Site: brandenburg
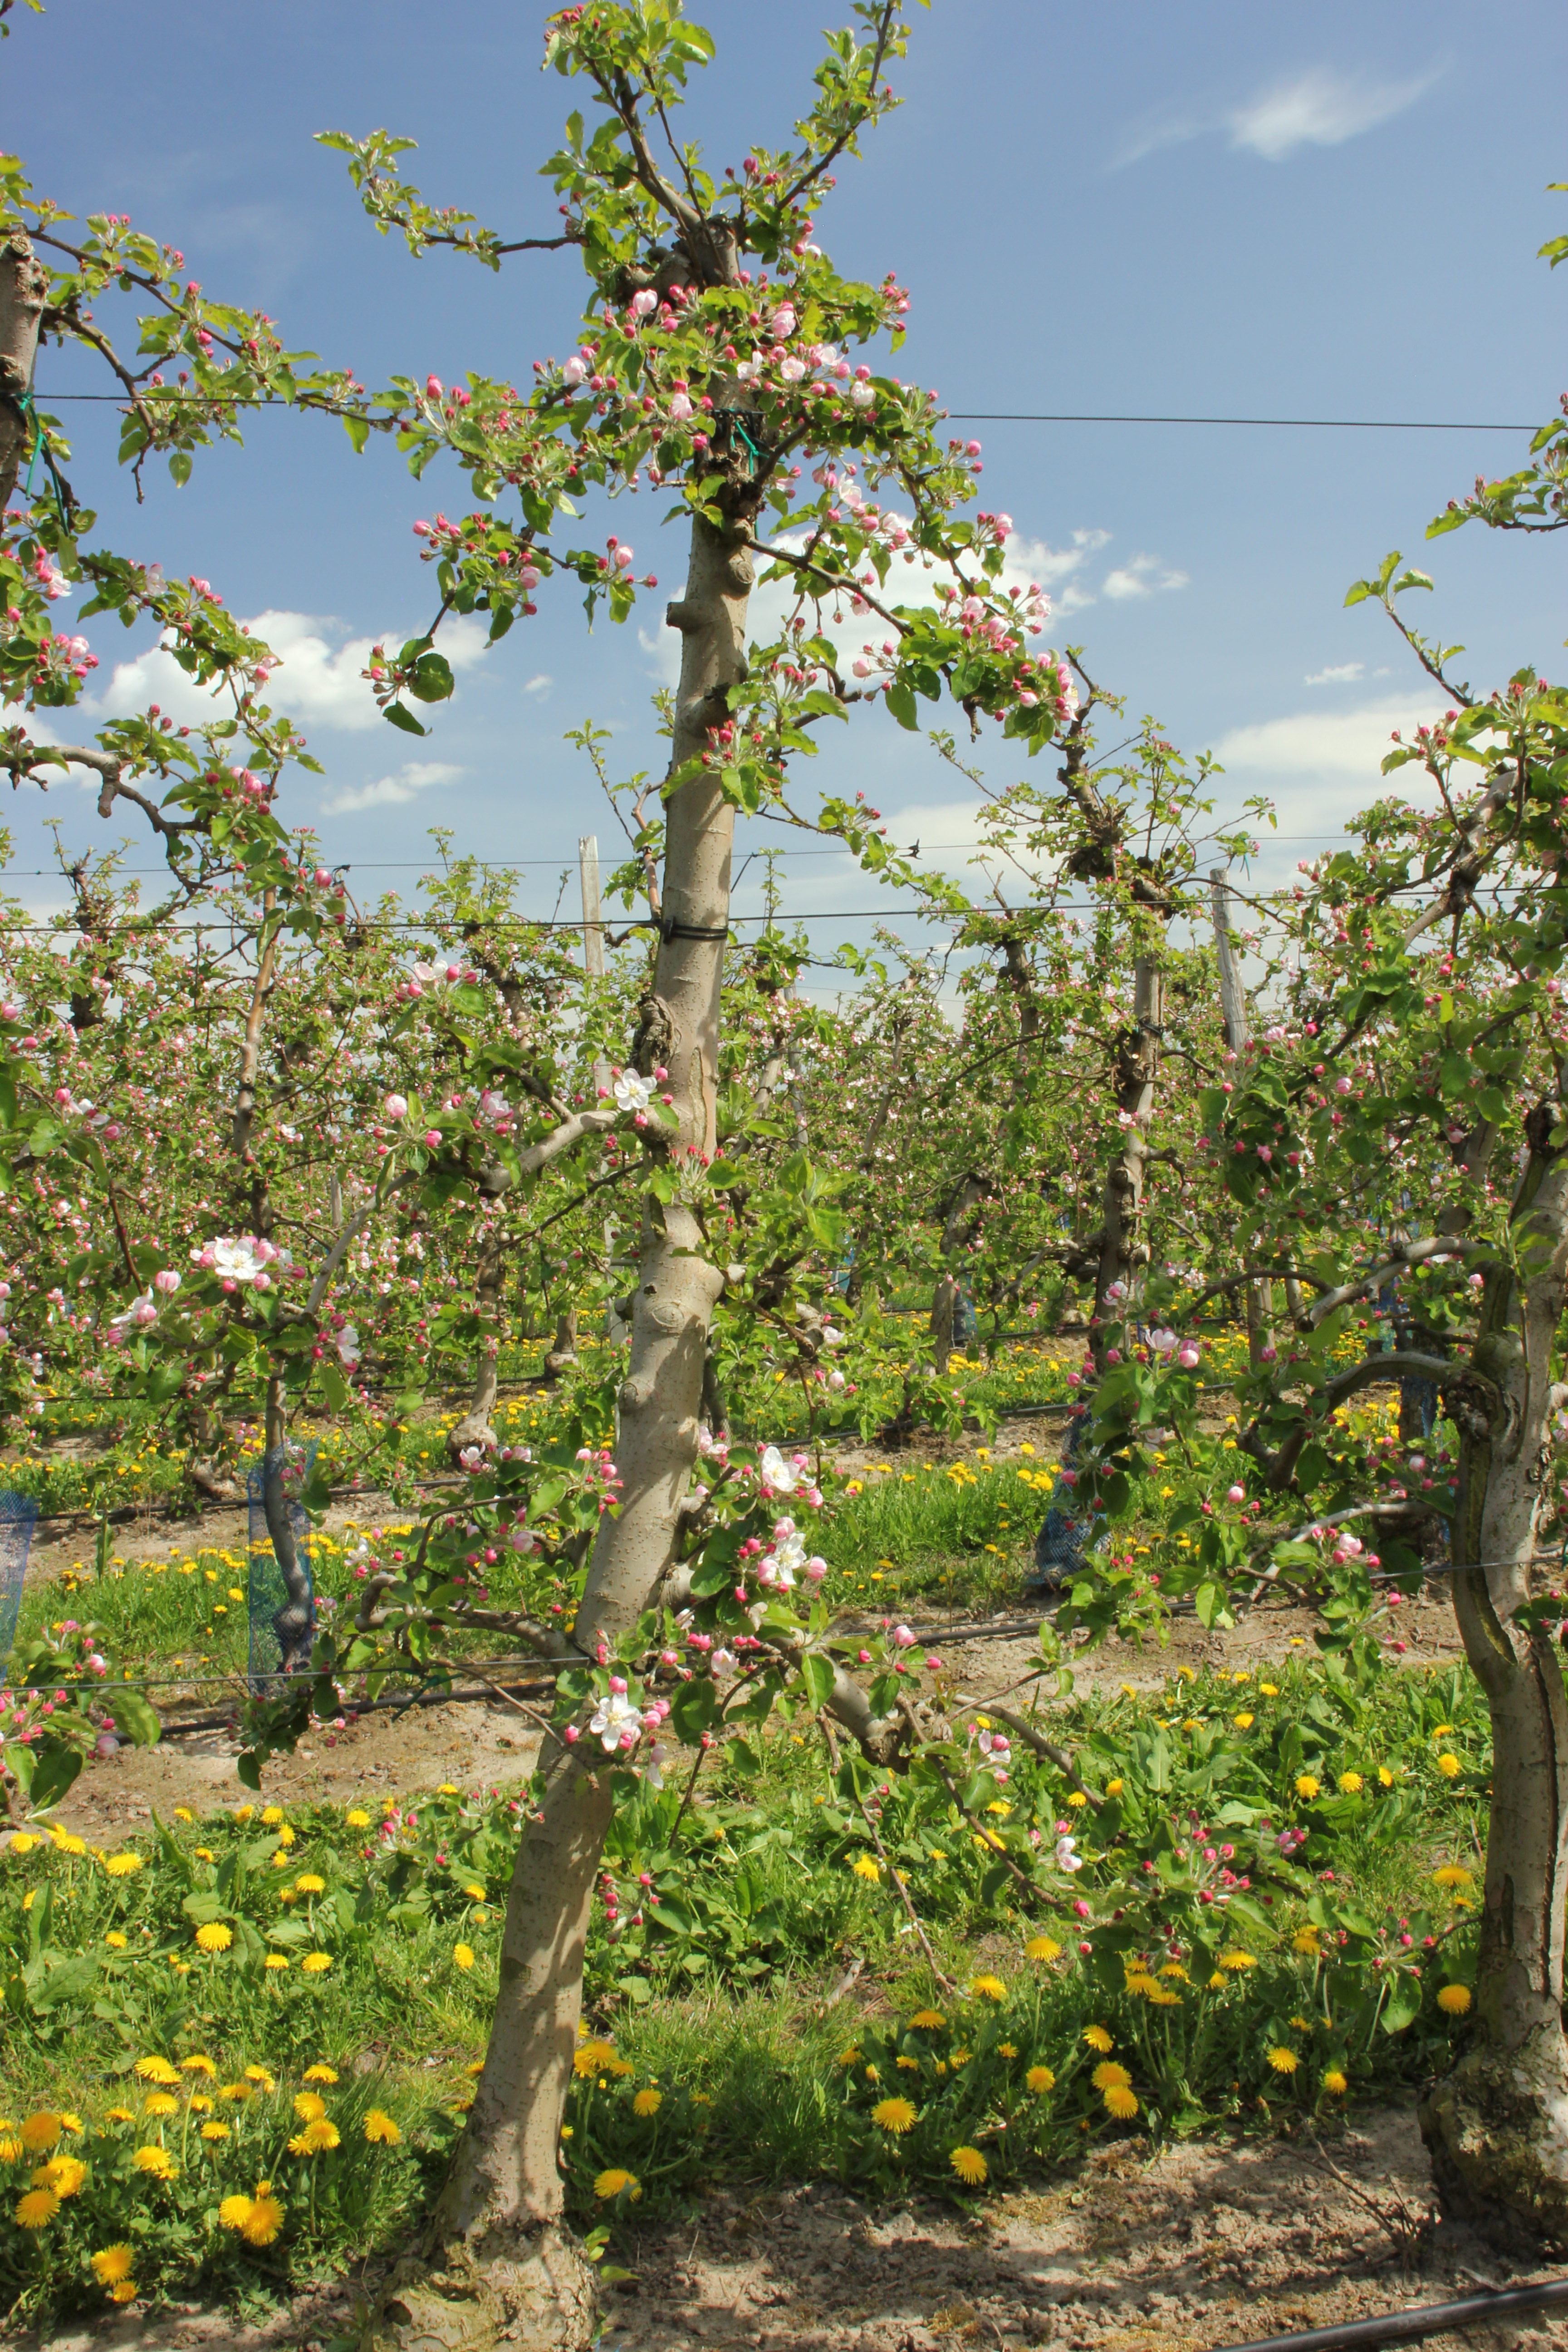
Growth stage (BBCH 57): Inflorescence emergence